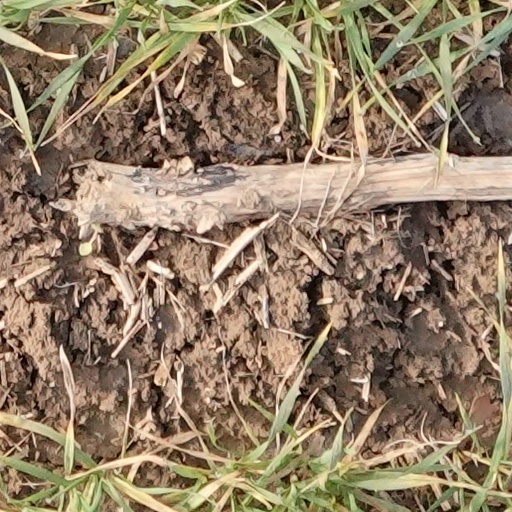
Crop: wheat